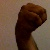
The image shows a hand gesture representing the letter 'M' in Indian Sign Language.